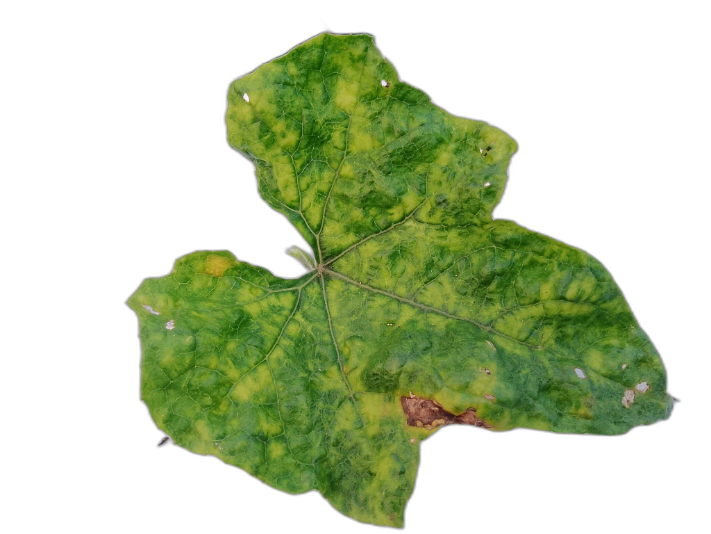
Crop: Zucchini
Label: Yellow_Mosaic_Virus